Waqar-ul-Mulk

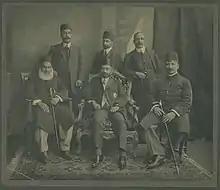
Nawab Waqar ul Mulk (seated, first from left) with other leaders of the Aligarh movement.

Nawab Waqar-ul-Mulk was born as Mushtaq Hussain into the Kamboh Nawab family of Meerut on March 24, 1841 to Sheikh Fazal Hussain. His great-grandfather, Diwan Abdul Momin Khan was a minister in the court of Mughal rulers.